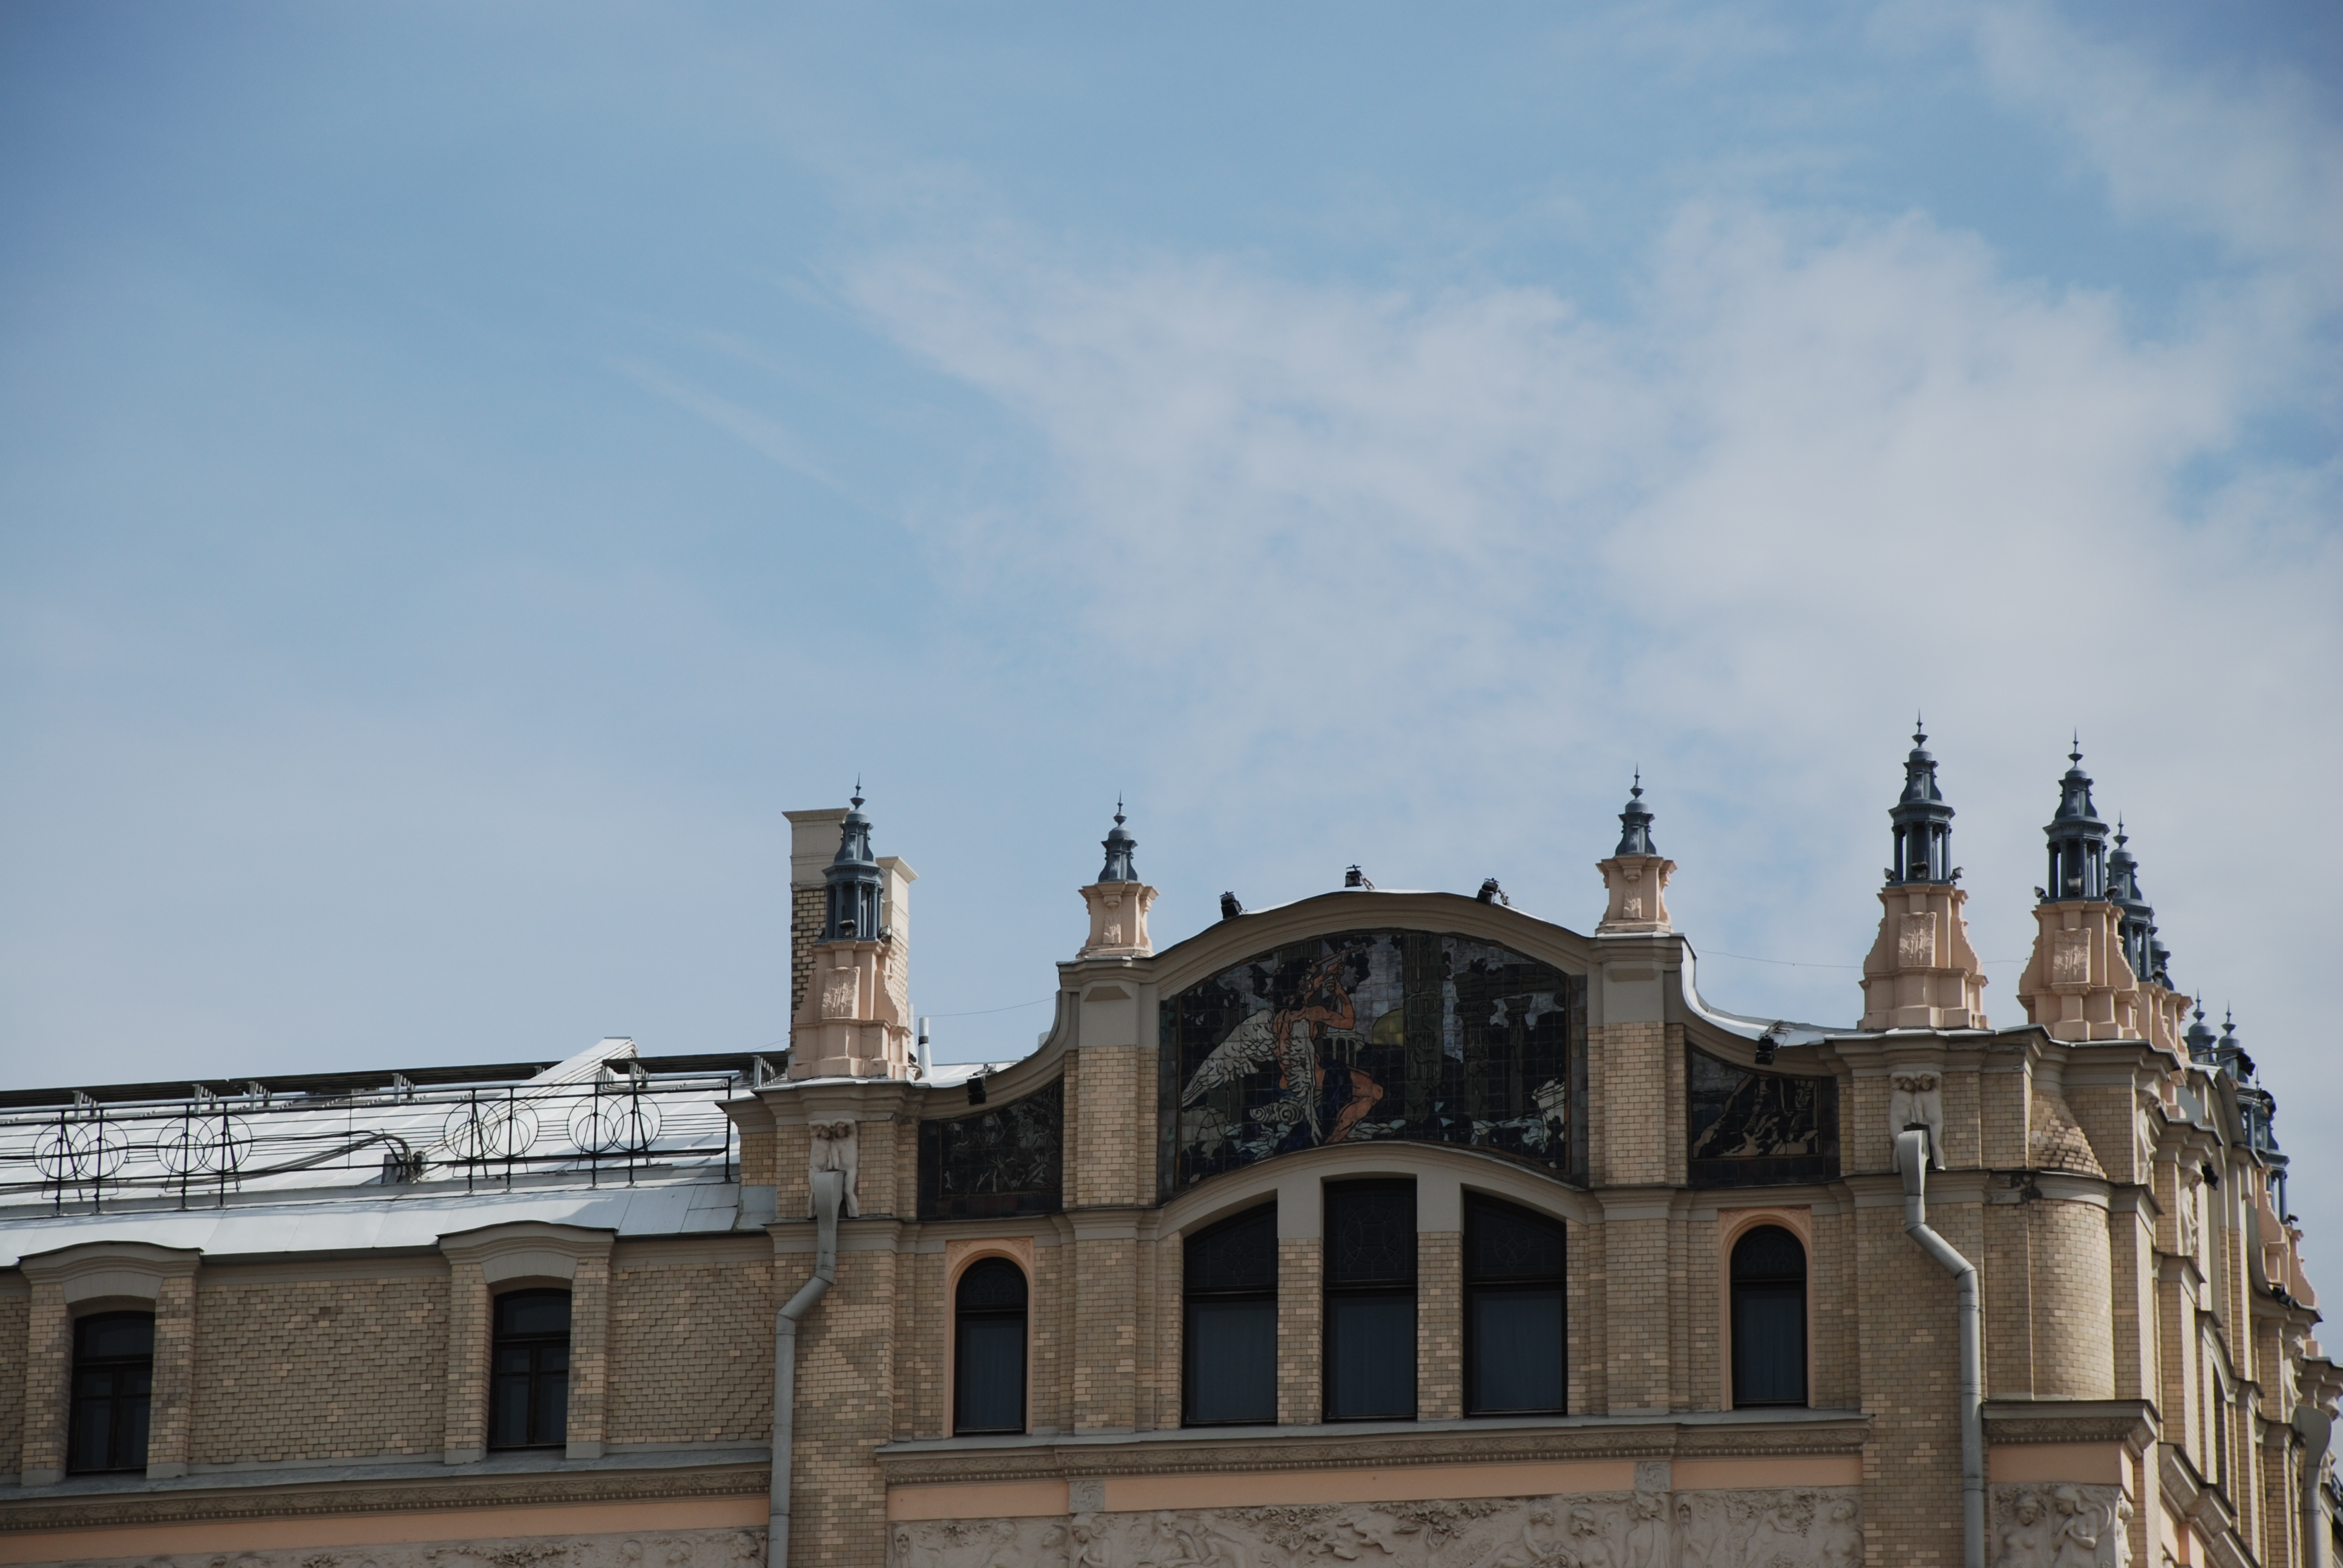
building, chateau, city, landmark, facade, nikon, moscow, russia, d80, moskau, nikond80, moscou, moscu